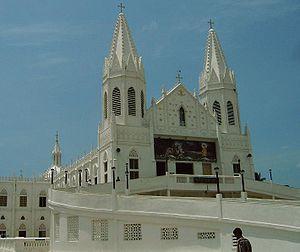
Les Tamouls sont un peuple vivant majoritairement dans l'État du Tamil Nadu en Inde et au Sri Lanka. Leur langue est le tamoul, dont l'histoire remonte à deux millénaires. On trouve des communautés d'origine tamoule dans plusieurs parties du globe. Les Tamouls sont principalement hindous, mais comptent d'importantes minorités chrétiennes et musulmanes.